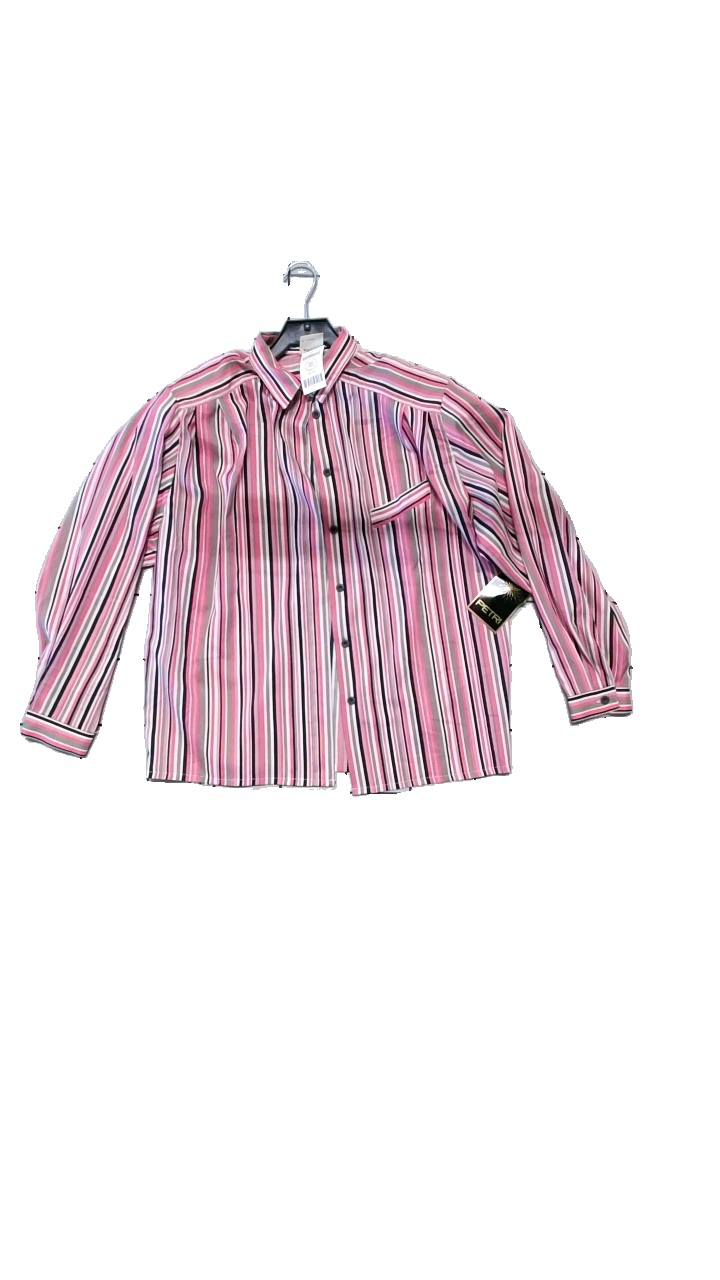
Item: Shirt (Unisex)
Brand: Petri
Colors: Multicolor, Pink, Brown, Black
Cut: Regular, Loose
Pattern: Striped
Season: All
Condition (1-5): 4
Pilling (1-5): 4
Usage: Reuse
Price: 50-100